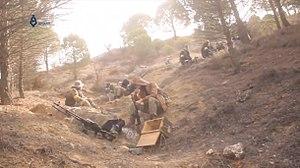
Rebelles de l'Armée syrienne libre lors de l'offensive d'Afrine contre les Kurdes des YPG, 25 janvier 2018.